Vianden

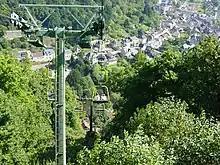
View of the town from the chairlift

Vianden is one of Luxembourg's main tourist centres with large numbers of holidaymakers and local visitors at all times of the year. In particular, the recently restored castle set spectacularly on the rocks above the town has become a museum which traces its history and its links with the royal families of Europe back to the Middle Ages. Then there are links with Victor Hugo who visited Luxembourg in 1862 and 1865 and spent a longer period in Vianden in 1871. His sketches and letters can be seen in the museum located in the house where he stayed next to the bridge over the Our. There is also a museum of arts and crafts (Musée d'Art rustique) and a doll and toy museum (Musée de la Poupée et du Jouet).